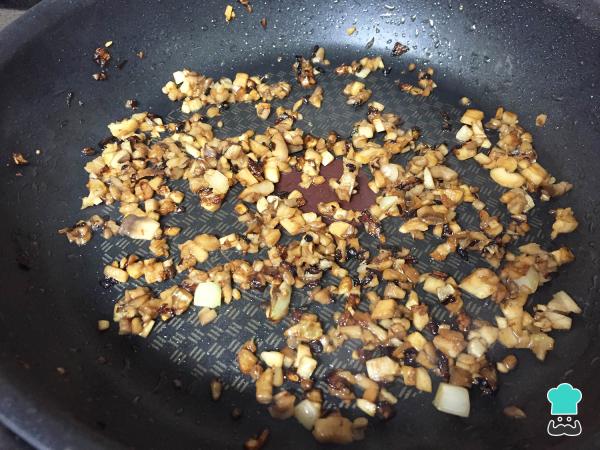
Una vez picados, ponemos una sartén con un chorro de aceite a calentar a fuego alto. Cuando esté caliente, bajamos la temperatura y sofreímos la cebolla hasta que adquiera un tono transparente. Después, incorporamos los tallos de los champiñones y salteamos todo junto.